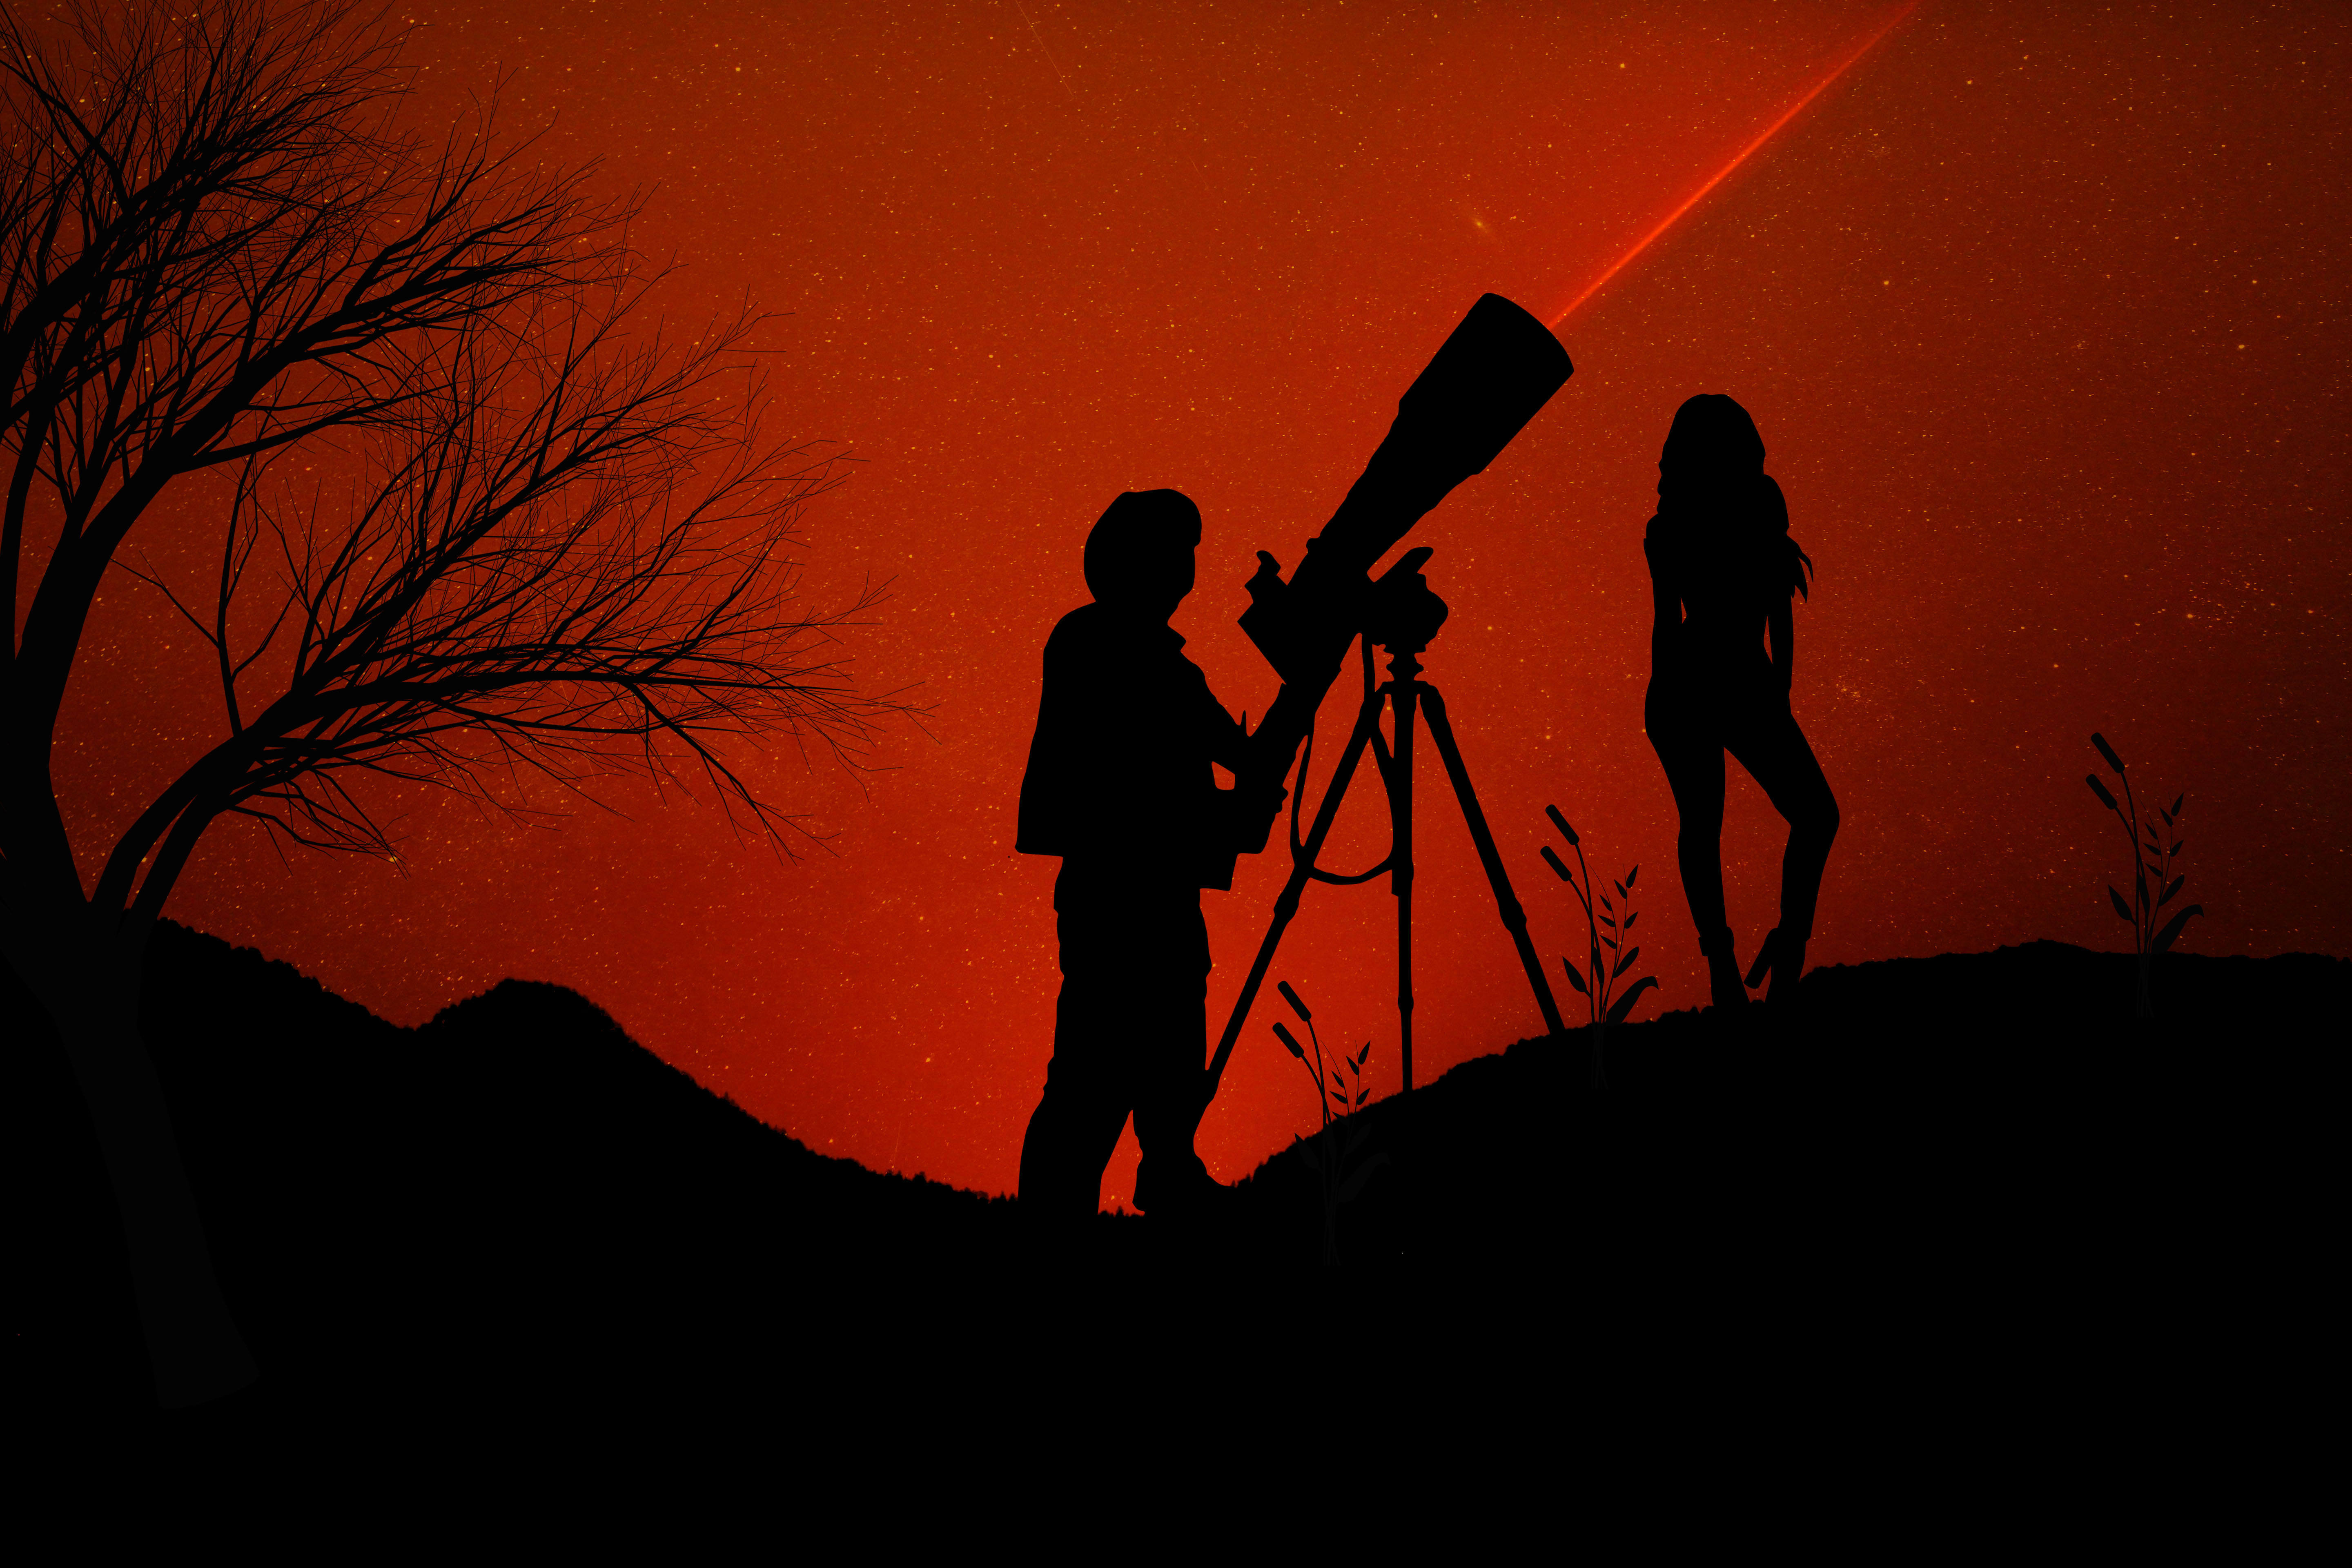
astronomy, night, fantasy, design, silhouette, stars, looking, red, black, sky, darkness, computer wallpaper, midnight, art